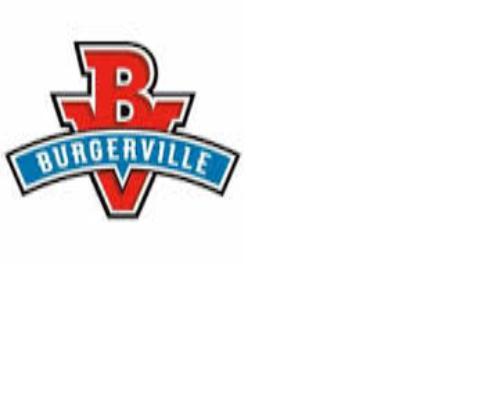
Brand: Burgerville
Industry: Food